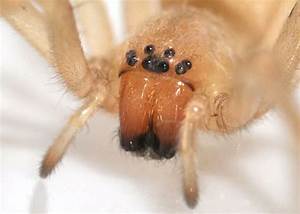
Label: spider